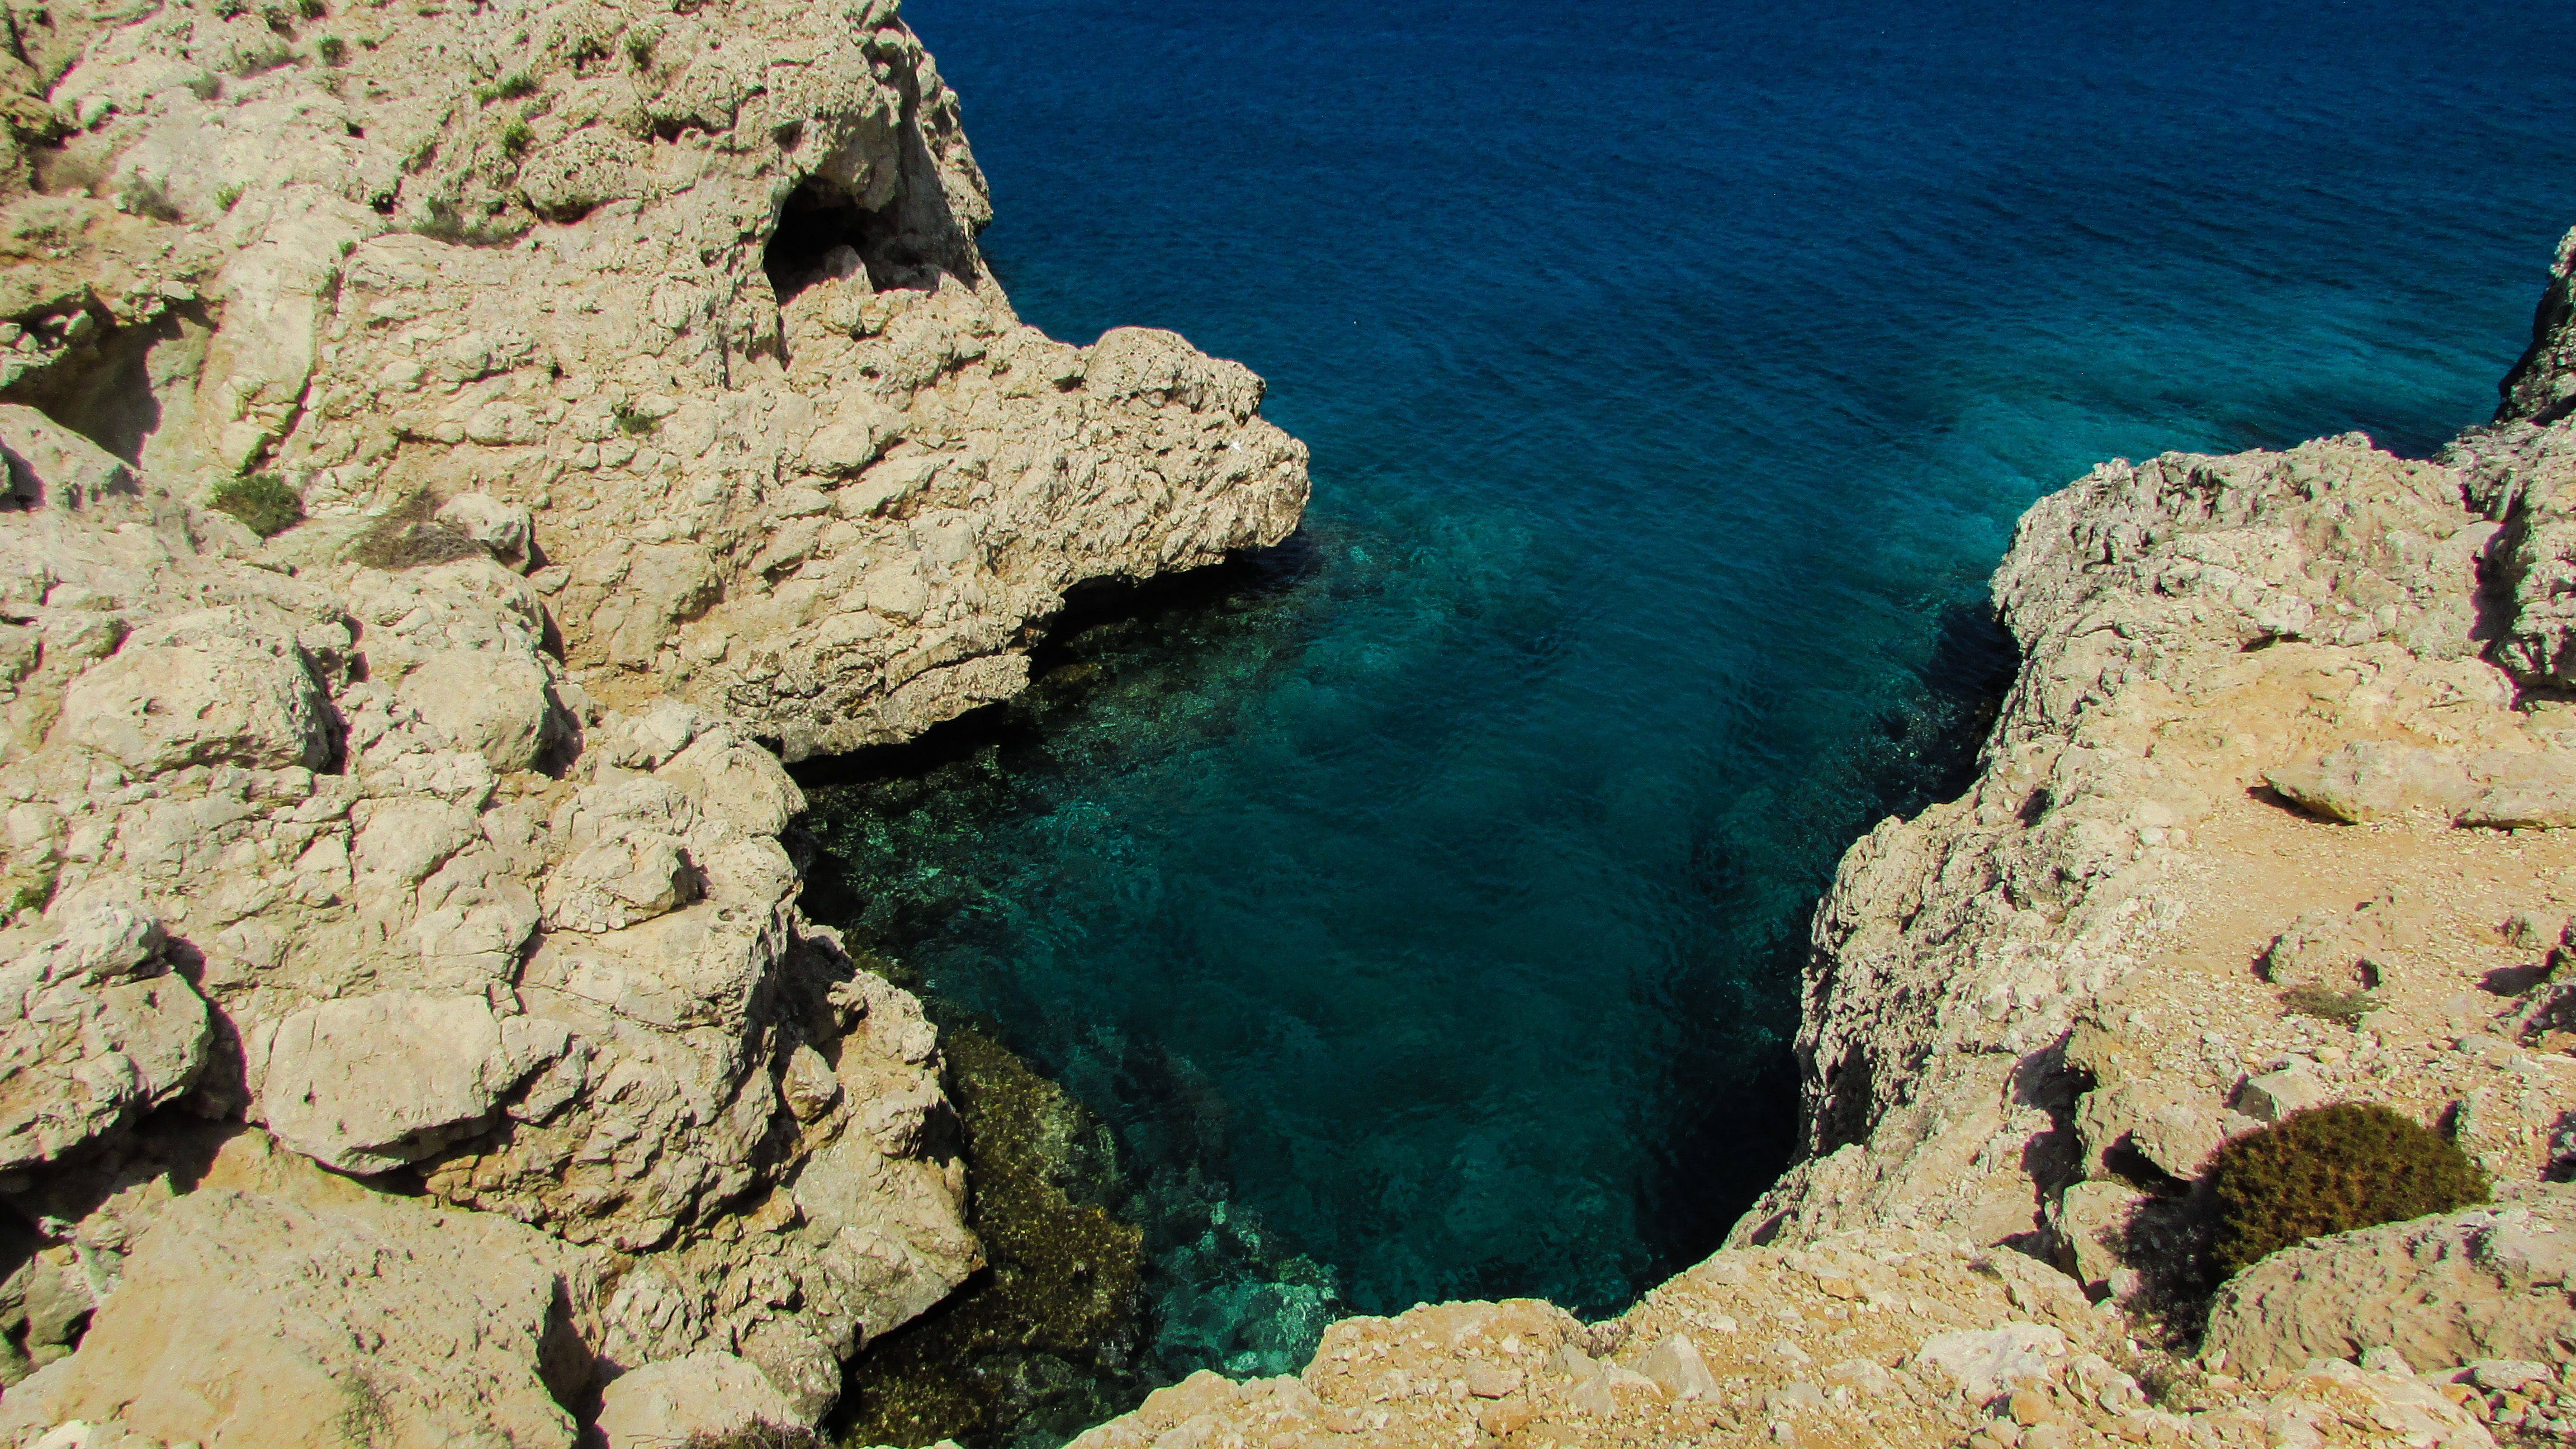
landscape, sea, coast, rock, ocean, coastline, formation, cliff, bay, soil, rocky, terrain, national park, geology, cavo greko, cyprus, cape, wadi, landform, aerial photography, geographical feature